DeVante Parker

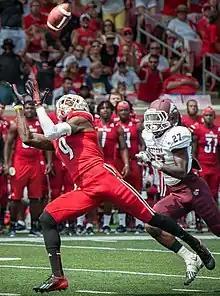
Parker at Louisville in 2013

DeVante Parker (born January 20, 1993) is an American former professional football player who was a wide receiver for nine seasons in the National Football League (NFL). He played college football for the Louisville Cardinals and was selected by the Miami Dolphins in the first round of the 2015 NFL draft with the 14th overall pick. He played with the New England Patriots in 2022 and 2023.